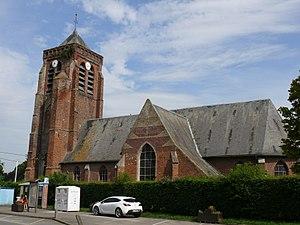
L'église Saint-Pierre-et-Saint-Paul de Pradelles (Nord, France).